History of California

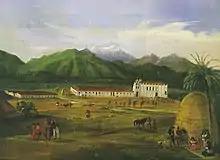
Mission San Gabriel Arcángel, founded in 1771 by padres Pedro Benito Cambón and Ángel de la Somera.

In 1769, the Spanish Visitor General, José de Gálvez, planned a five part expedition, consisting of three units by sea and two by land, to start settling Alta California. Gaspar de Portolà volunteered to command the expedition. The Catholic Church was represented by Franciscan friar Junípero Serra and his fellow friars. All five detachments of soldiers, friars and future colonists were to meet on the shores of San Diego Bay. The first ship, the "San Carlos", sailed from La Paz on January 10, 1769, and the "San Antonio" sailed on February 15. The "San Antonio" arrived in San Diego Bay on April 11 and the "San Carlos" on April 29. The third vessel, the "San José", left New Spain later that spring but was lost at sea with no survivors.